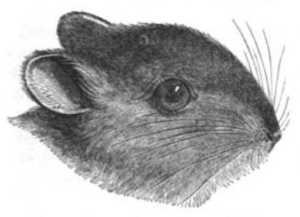
Reithrodon auritus est une espèce de rongeur de la famille des Cricétidés. On le rencontre en Argentine, au Chili, et en Uruguay.
Reithrodon est un genre de mammifères rongeurs de la famille des Cricétidés.